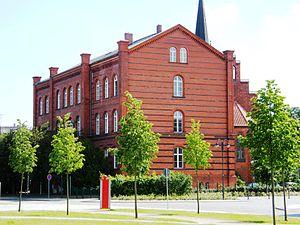
Guben est une ville allemande située dans le Brandebourg, dans l'arrondissement de Spree-Neisse.